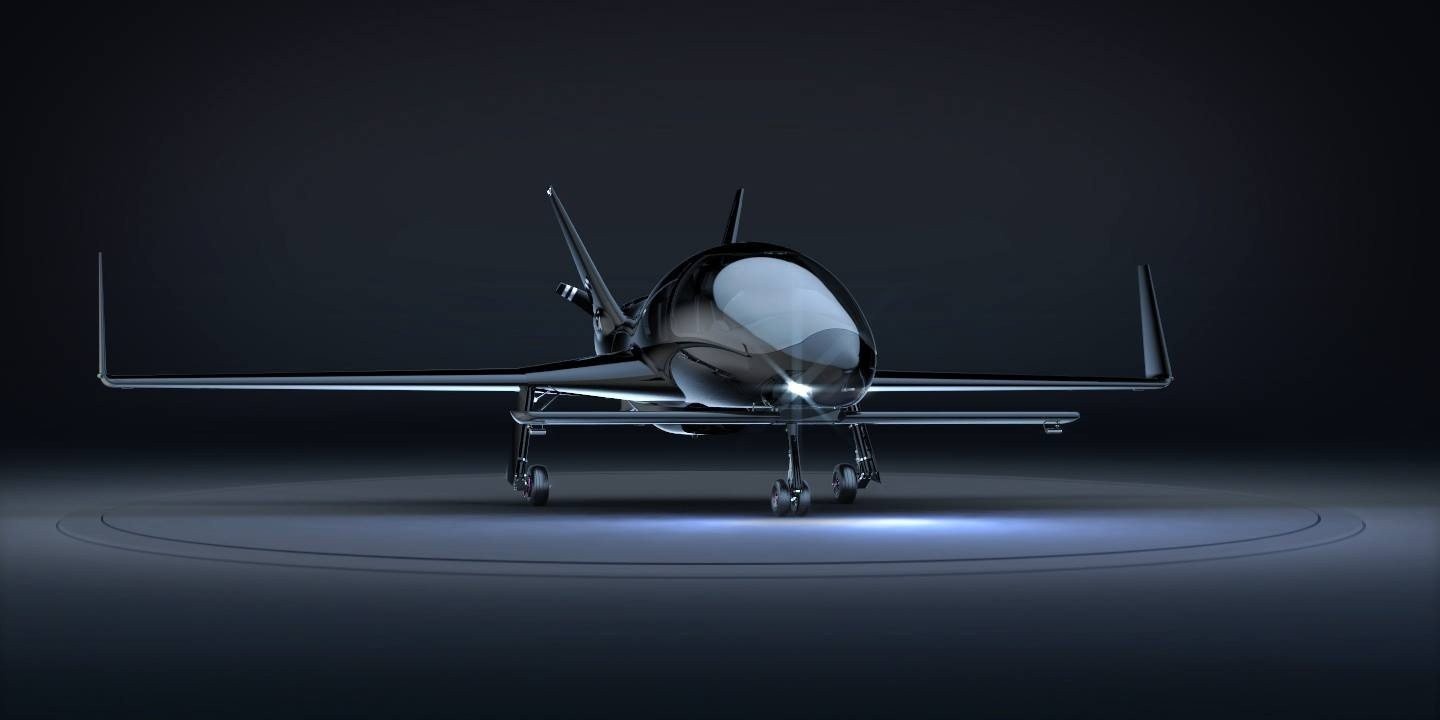
The Valkyrie
Inspired by classic fighter jets with clean lines and premium finishes, the Valkyrie impresses with understated elegance. Interior / Exterior The exterior comes in a range of custom finishes including dark colors, typically harder on composites. The flight controls feature full pushrod-bellcrank precision mechanisms, and the retractable landing gear is machined in solid high-performance alloys. The interior features premium hand-stitched leather seats, customizable platings, and trim materials. It comfortably seats five people, including the pilot, with ample storage for golf clubs, skis, and suitcases. It also has the largest one-piece canopy in the world, providing unrivaled visibility to pilots and passengers alike. The Valkyrie Centauri Aircraft promotes the highest standards of safety in the industry. The Valkyrie has a “canard” configuration, with a forewing that acts as an aerodynamic fuse to prevent stalls. An airframe parachute is also provided as an option. Centauri manufactures the Valkyrie exclusively in California to ensure exceptional quality standards, fast delivery to early buyers, and modern customer service. Specifications Crew One Capacity Three or four Length 24 ft (7.3 m) Wingspan 30 ft (9.1 m) Height 9 ft (3.0 m) Max takeoff weight 3,417 lb (1,550 kg) Fuel capacity 109 U.S. gallons (413L) Cruise speed 250 kn (288 mph; 463 km/h) Ceiling 25,000 ft (7,600m)
Brand: Centauri Aircraft
Category: Vehicles & Parts > Vehicles > Aircraft > Heavier-Than-Air Aircraft > Large Jets